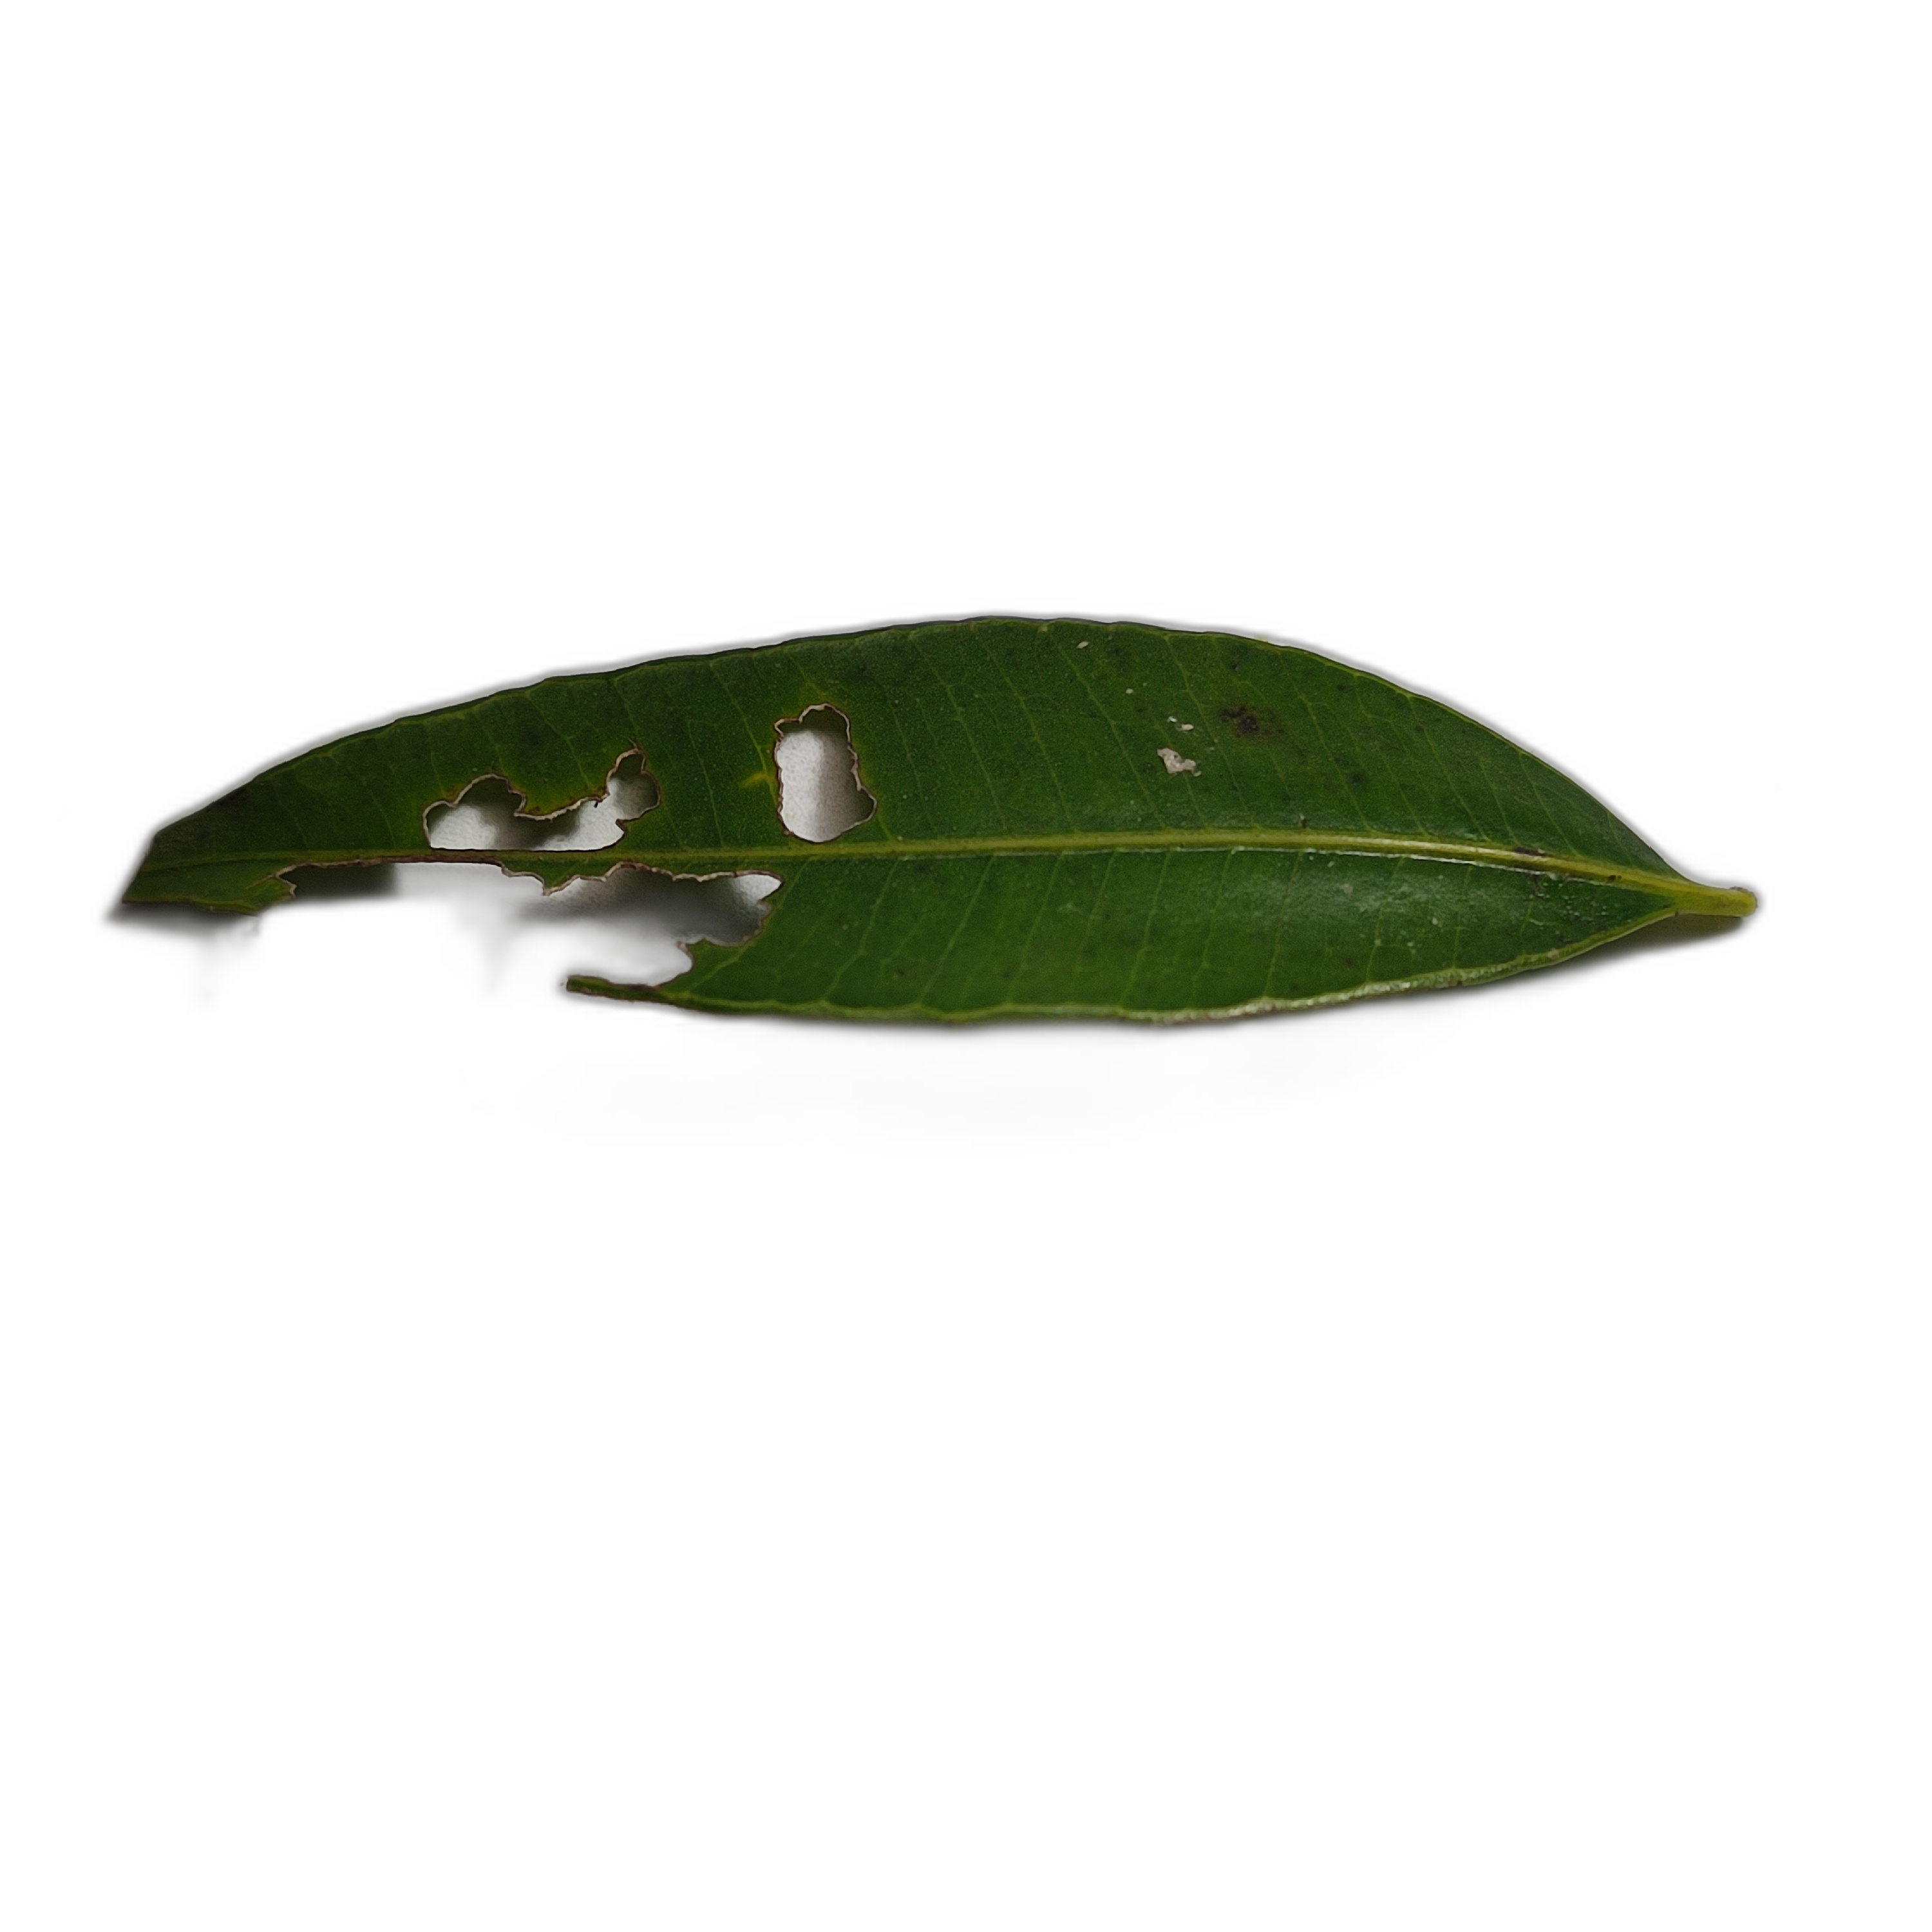
Label: not_healthy